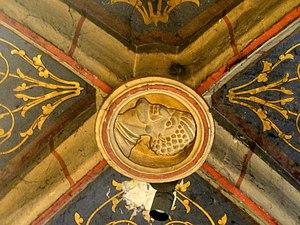
Clé de voûte (voir titre).
L'église Notre-Dame-de-l’Assomption est une église catholique paroissiale située à Vauréal, dans le Val-d'Oise, en France. La paroisse a été érigée en 1253, mais la première église a été incendiée par les Anglais en 1432, pendant la guerre de Cent Ans. Elle a été remplacée par un nouvel édifice de style gothique flamboyant, dont la construction a probablement débuté à la fin du XVᵉ siècle. Au moment de la dédicace, en 1561, la majeure partie de l'église est sans doute terminée depuis plusieurs années, mais le clocher et la façade sont de style Renaissance et probablement postérieurs. Les voûtes de la nef et de ses bas-côtés n'ont jamais été réalisées. L'église Notre-Dame est inscrite monument historique depuis 1926. Elle répond à un plan très simple, et ne présente architecturalement rien de particulièrement remarquable, mais est assez homogène et représentative des reconstructions après la guerre de Cent Ans. Certains éléments du mobilier sont intéressants. Depuis l'inauguration de l'église Sainte-Claire de Vauréal en 1995, l'église Notre-Dame est reléguée au second plan, et les messes dominicales se célèbrent actuellement le dimanche soir.